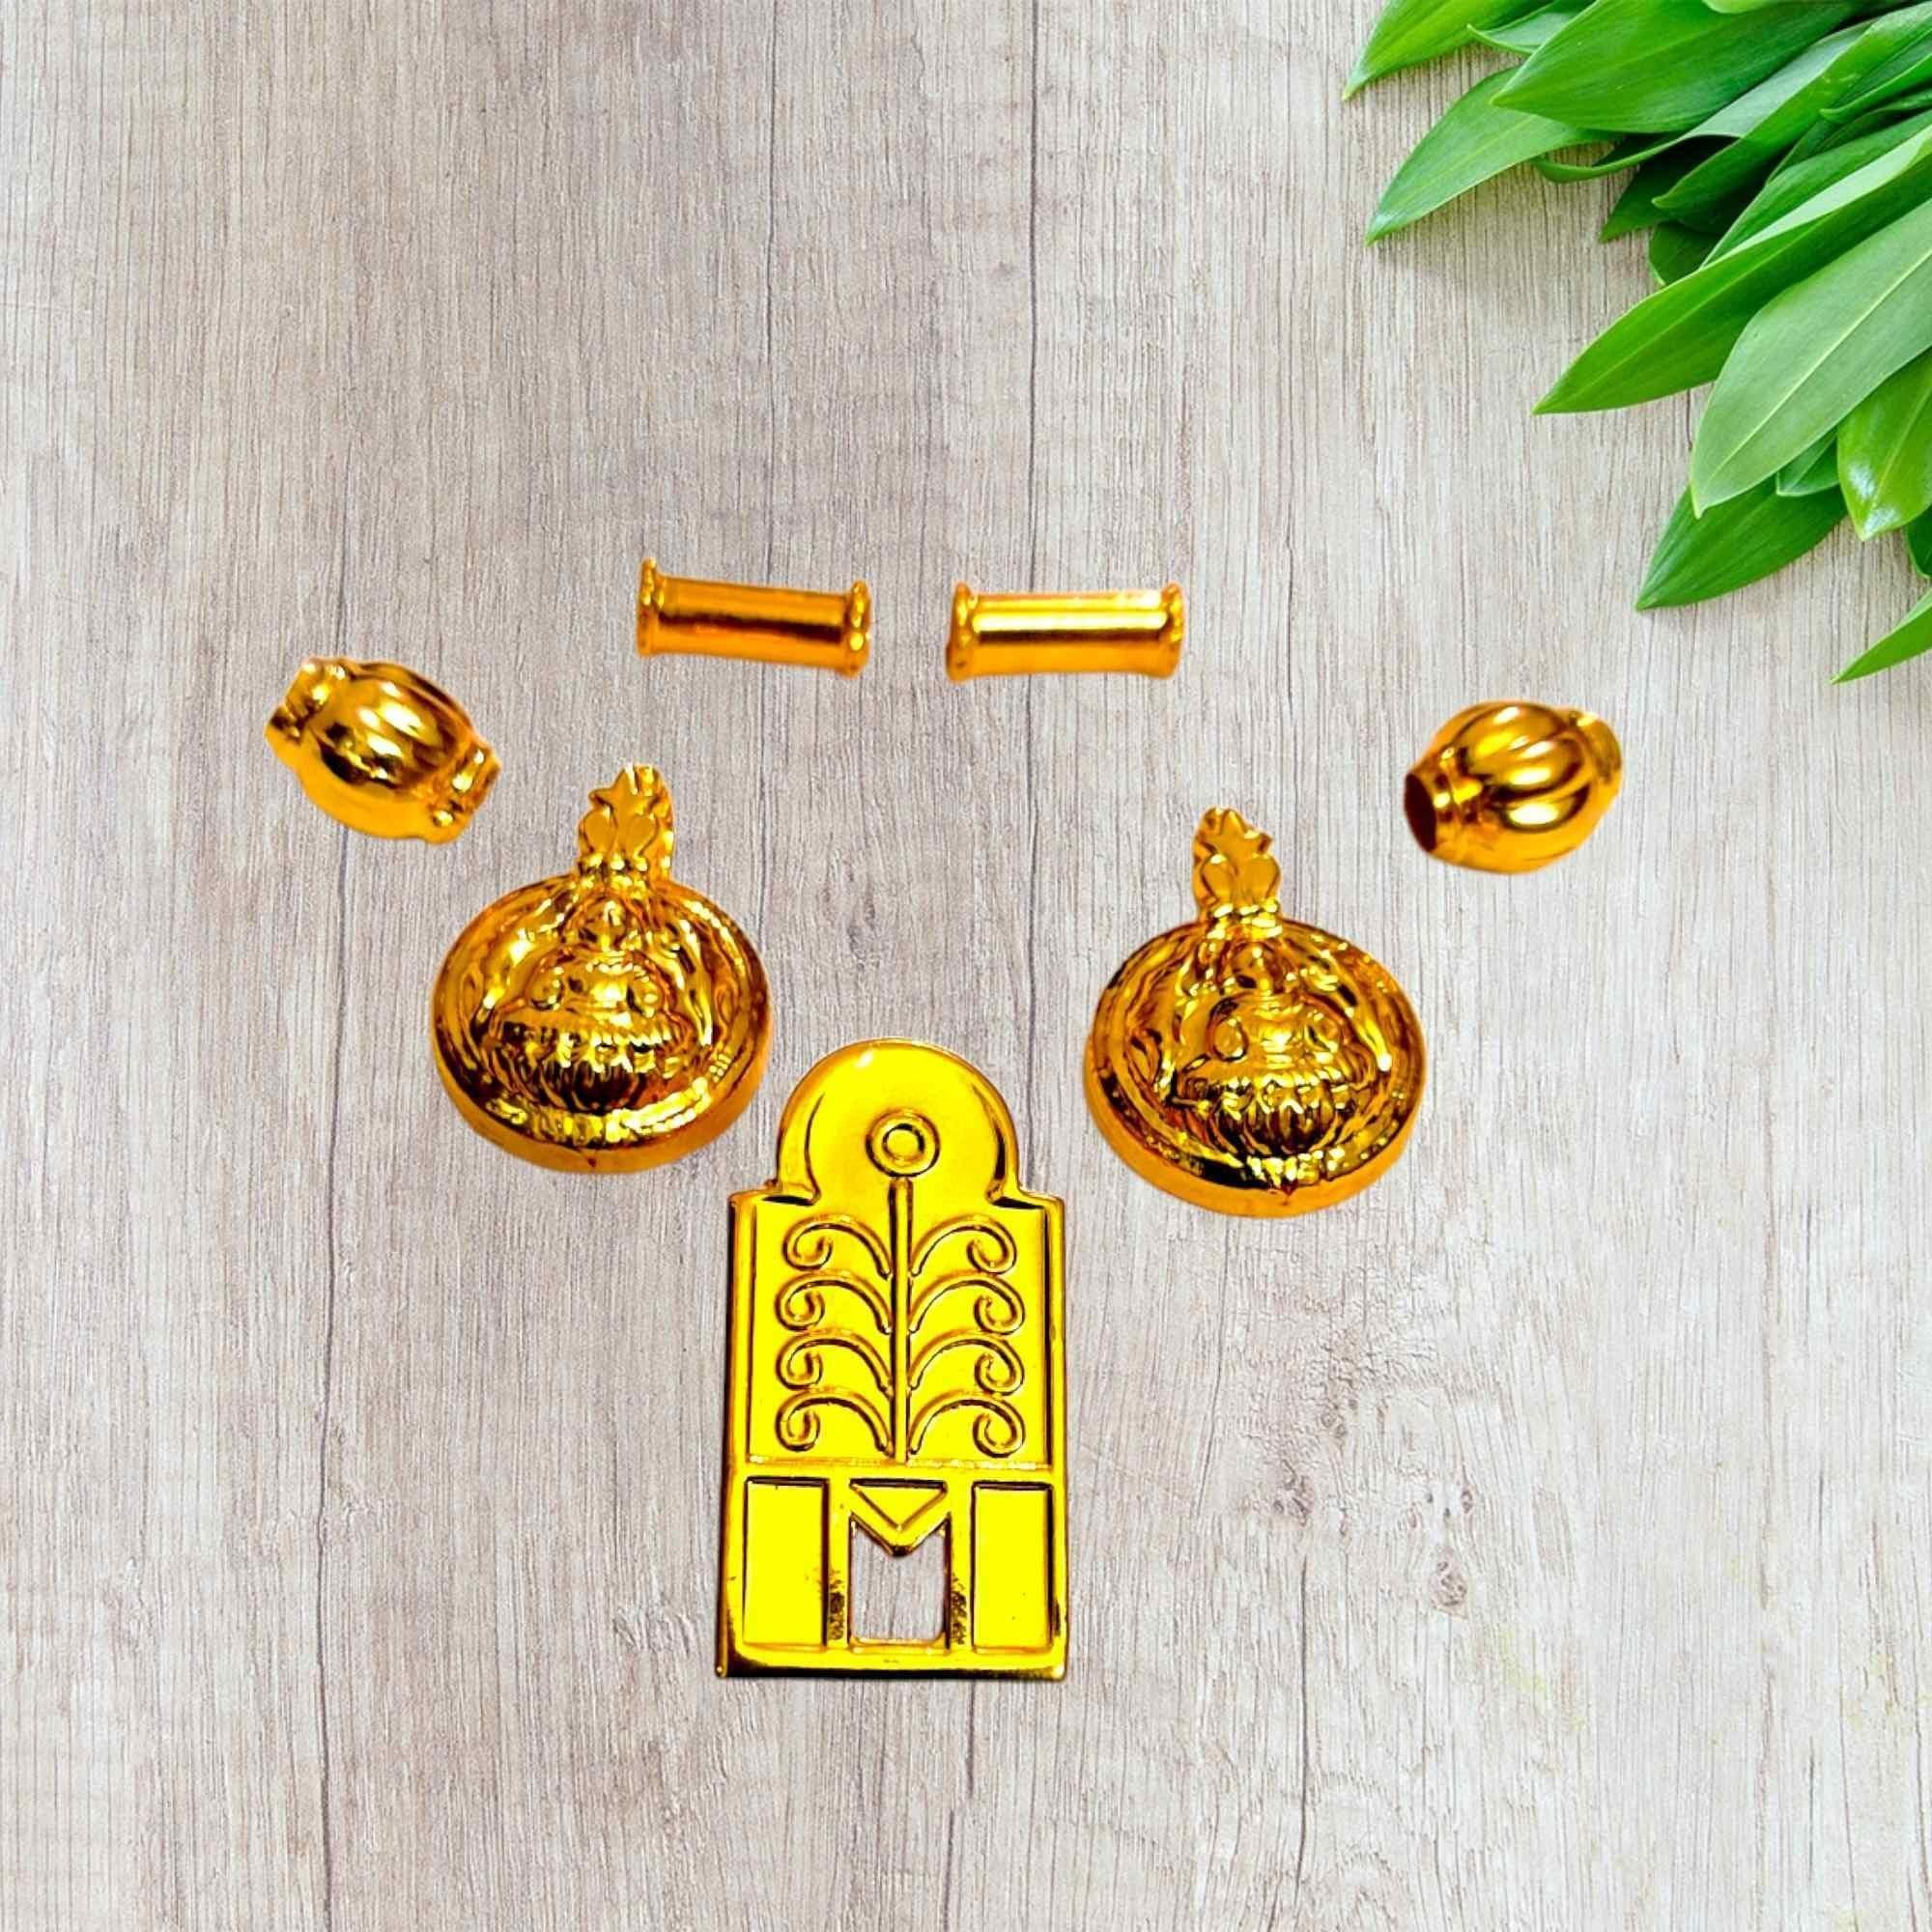
TGS GOLD COVERING Thali Urukal Mangalsutra set Mangalyam for Womens
Type: Necklaces & Pendants
Brand: TGS GOLD COVERING
Price: Rs. 439
TGS GOLD COVERING Thali Urukal Mangalsutra set Mangalyam for Womens